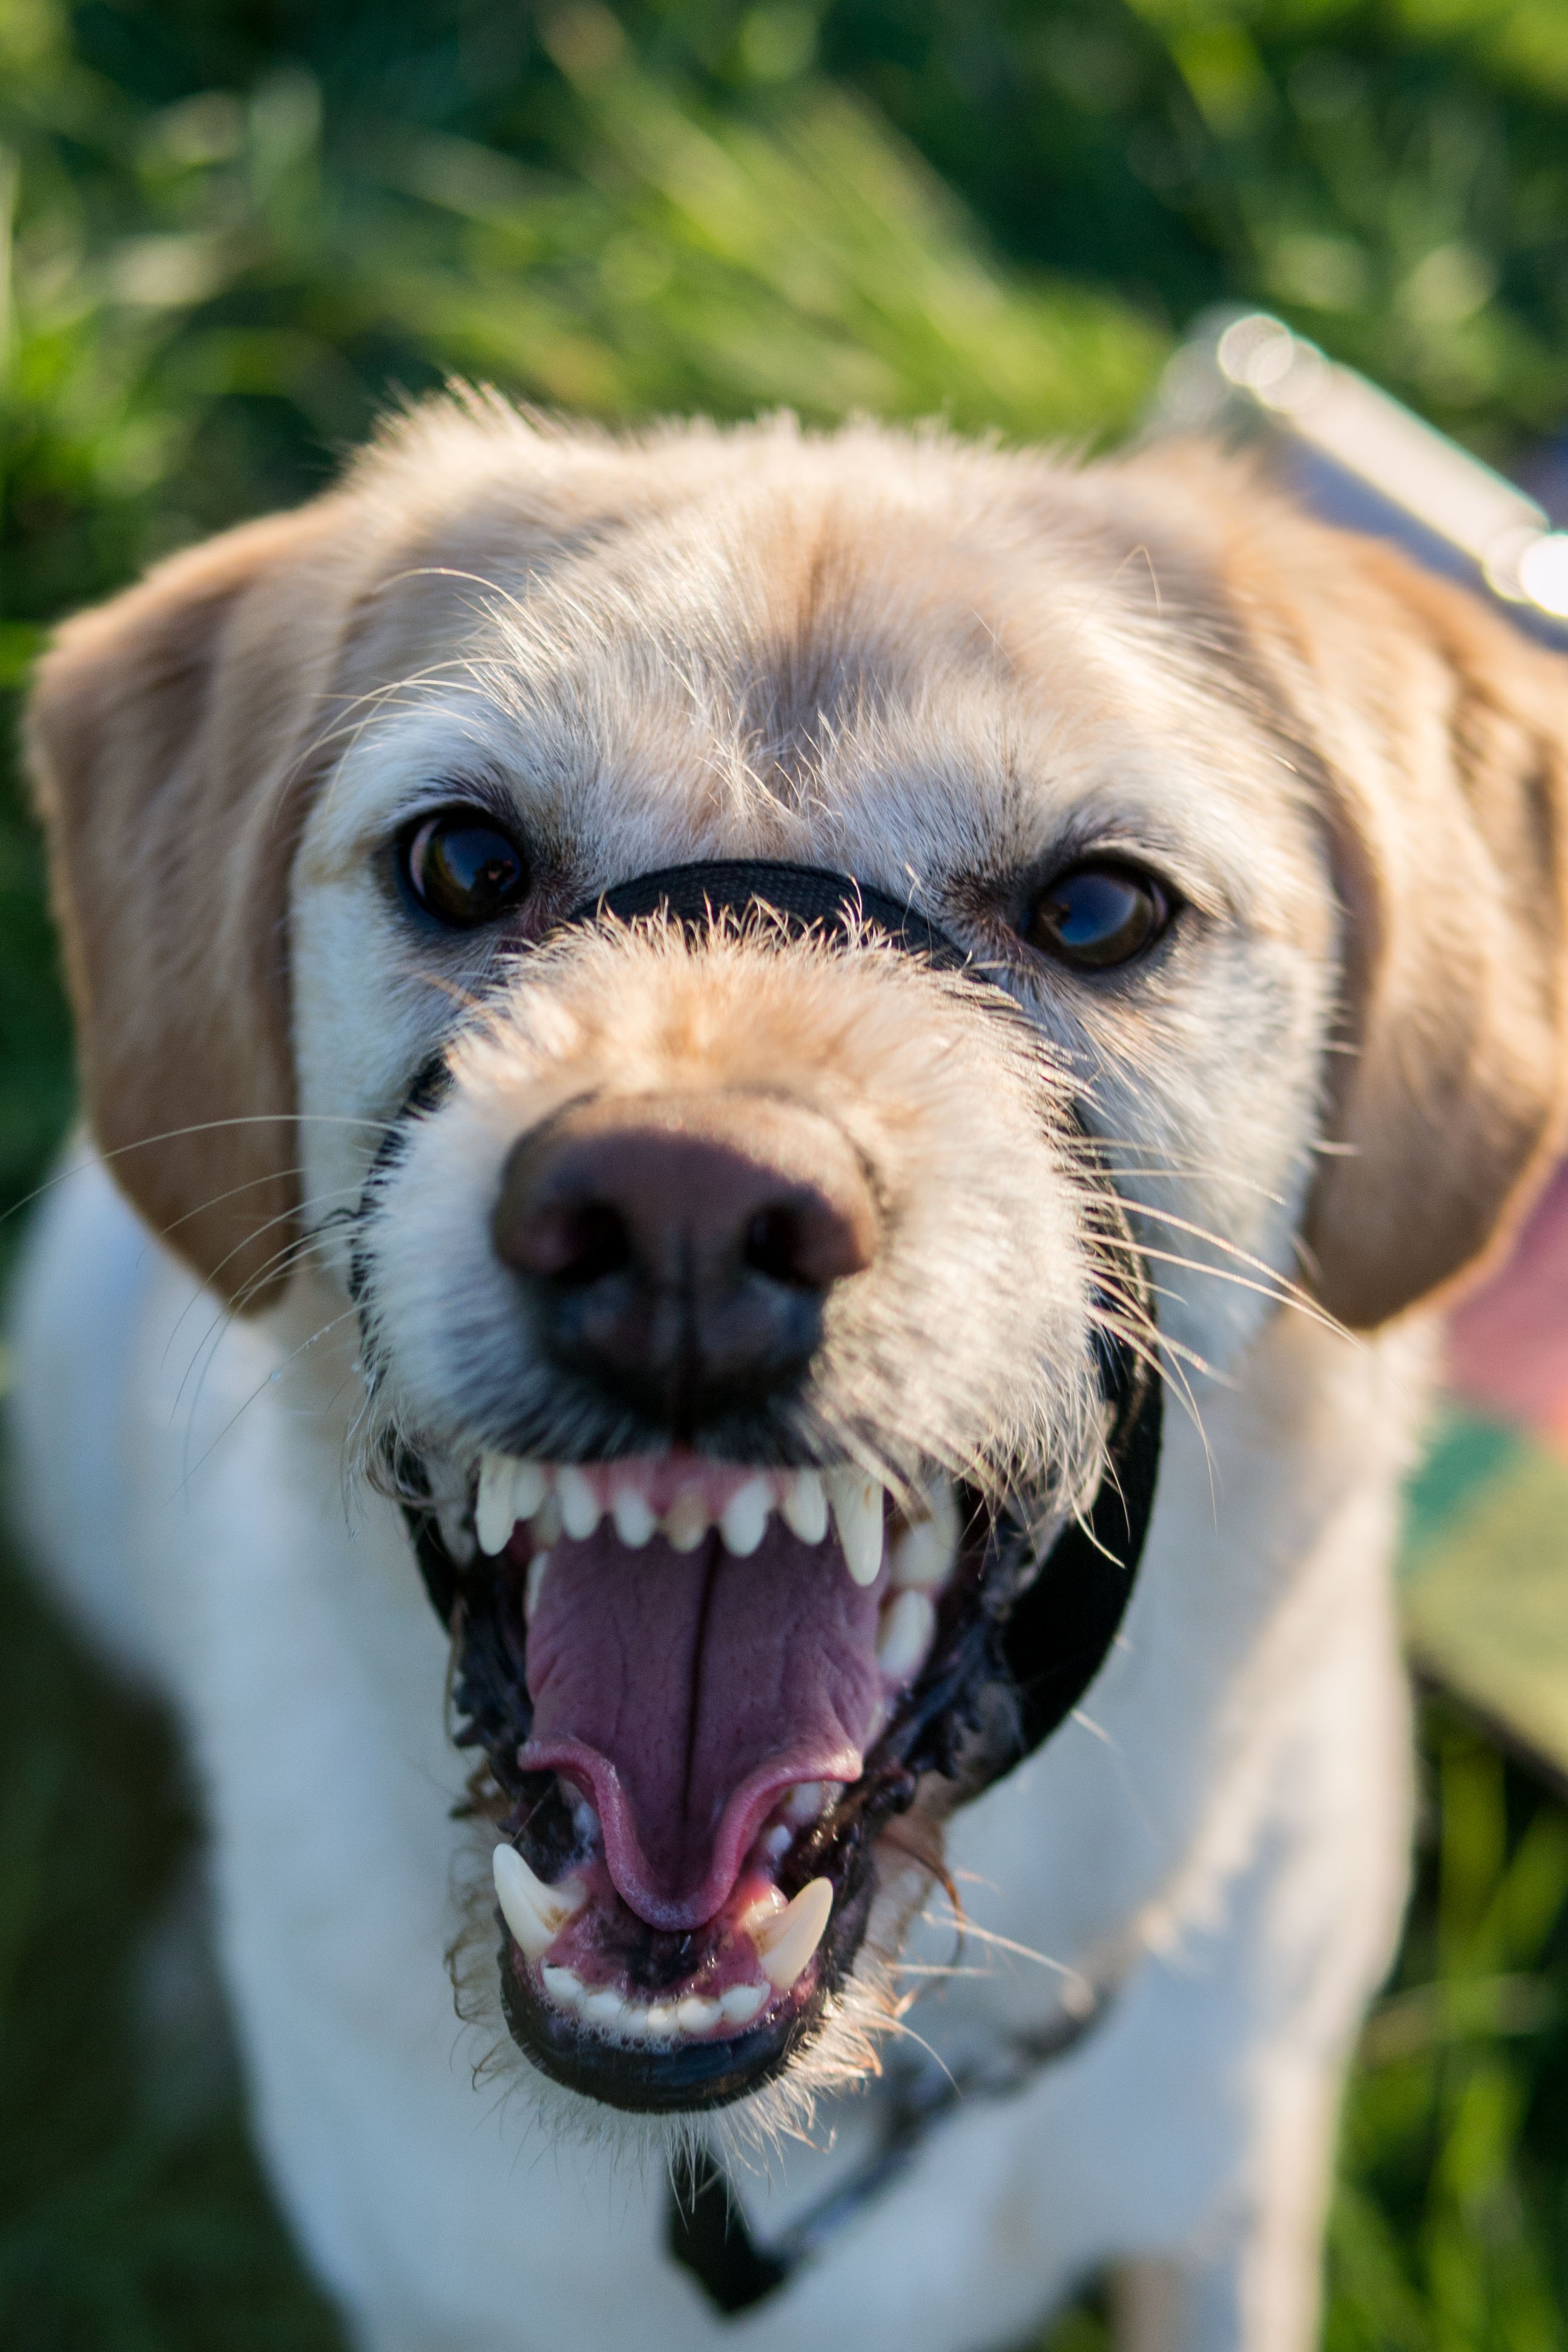
puppy, dog, animal, canine, pet, mammal, snout, vertebrate, labrador retriever, angry, tongue, mad, teeth, muzzle, labrador, dog breed, fierce, retriever, snarl, mongrel, upset, labradoodle, mixed breed, growl, haltie, dogs teeth, dog like mammal, dog crossbreeds